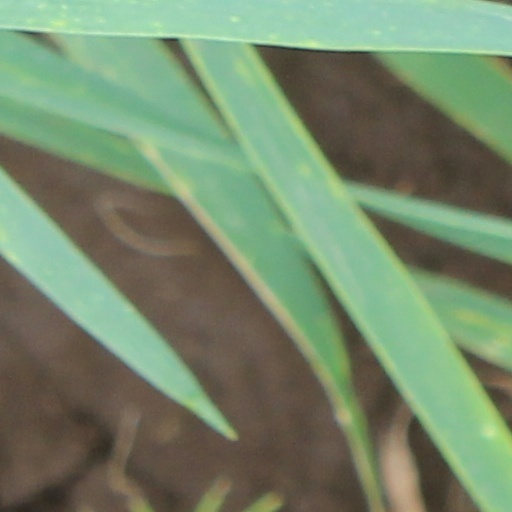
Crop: wheat